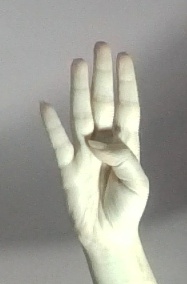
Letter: kaaf